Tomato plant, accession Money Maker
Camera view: bottom (45 deg); turntable rotation: 180 degrees
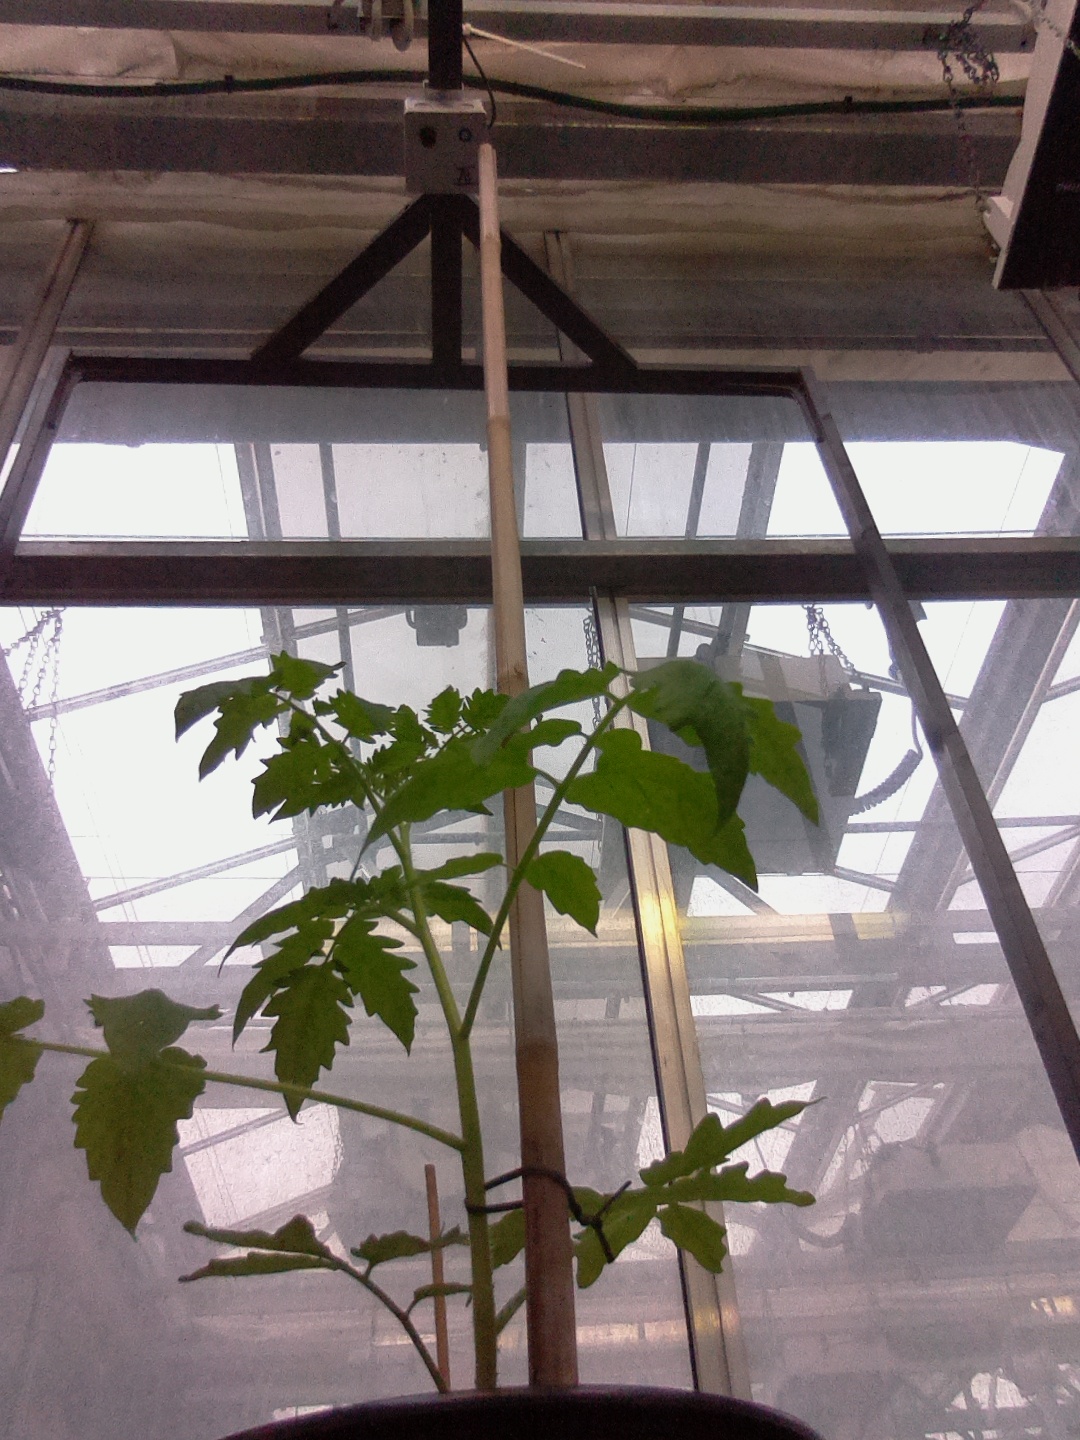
BBCH growth stage 13: 6 of true leaves visible